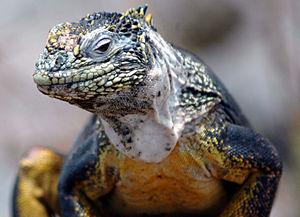
Conolophus subcristatus, l'Iguane terrestre des Galapagos, est une espèce de sauriens de la famille des Iguanidae. C'est l'une des trois espèces du genre Conolophus. Il est endémique des îles Galápagos, notamment des îles Fernandina, Isabela, Santa Cruz, Seymour Nord, Baltra et Plaza. Cette espèce était autrefois extrêmement fréquente, mais les populations ont souffert de l'introduction d'animaux comme les chats, les chiens ou les rats. La population se limite donc aujourd'hui à entre 5 000 et 10 000 individus, et l'espèce est considérée comme vulnérable par l'UICN. Elle fait l'objet de mesures de sauvegarde. La Station Charles-Darwin s'occupe d'élever les iguanes en captivité pour les réintroduire dans des îles où ils ont disparu.